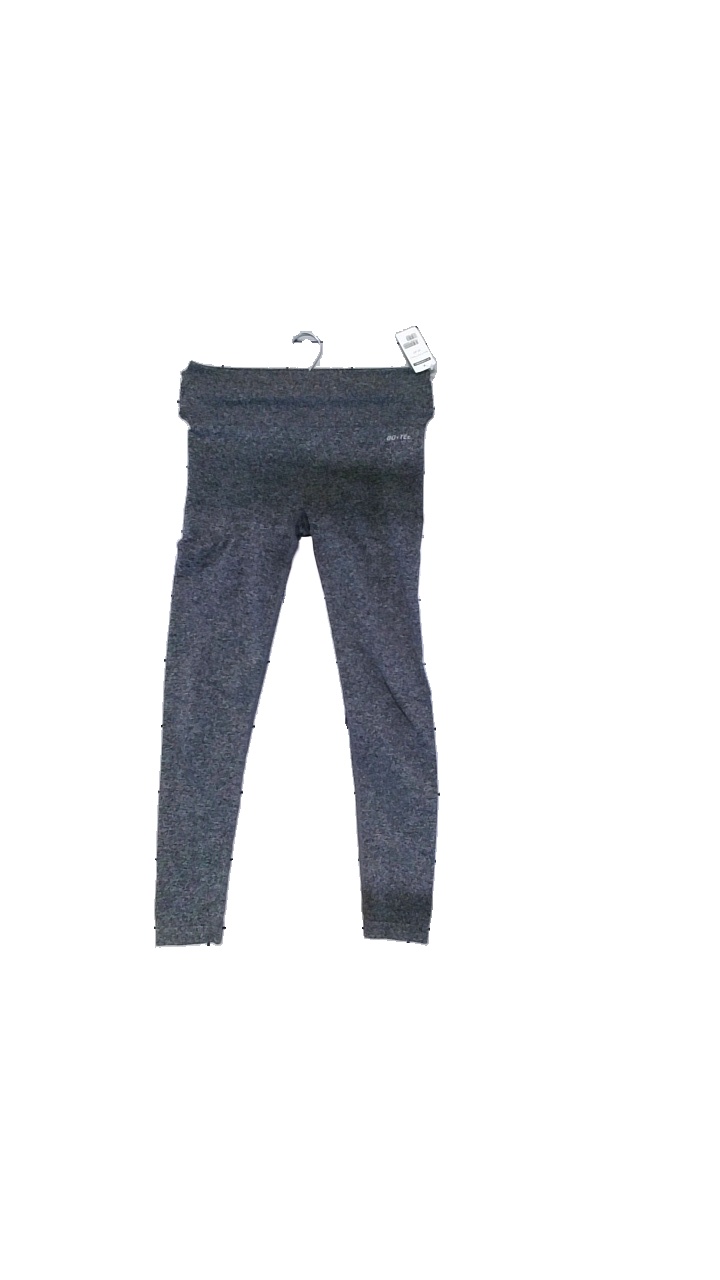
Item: Tights (Unisex)
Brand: Missing
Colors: Multicolor, Black, Grey
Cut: Regular
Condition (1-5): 4
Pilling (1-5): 3
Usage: Reuse
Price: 50-100